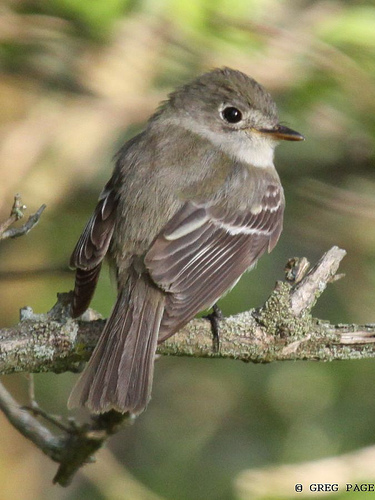
this is a grey bird with a white throat and a sharp beak.
a bird with a small pointed bill, white white wingbars and gray covering its body.
the bird has a black eyering, small bill and small feet.
this bird has a brown overall body color with some streaks of white on them.
a small grey bird with a grey and white breast and small bill.
this bird is a small, grey in color bird,with a white nape and small wing bars.
this particular bird has a gray belly and a white throat and black billthe bird has light brown feathers with white wing bars and large black eyes.
this small bird has a small bill, grey colored wings, and light colored belly.
this bird has wings that are grey and has a short bill
Species: Least Flycatcher